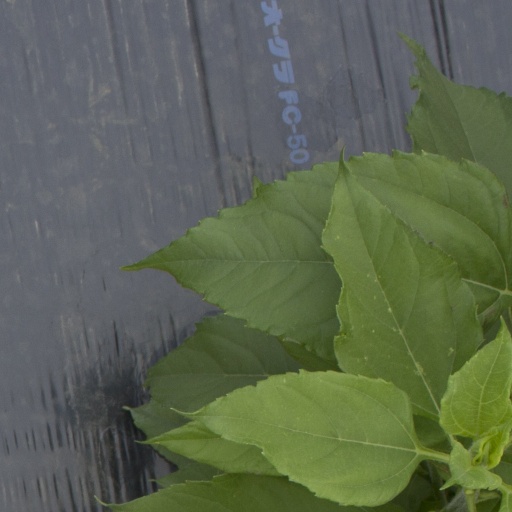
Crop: Jerusalem artichoke